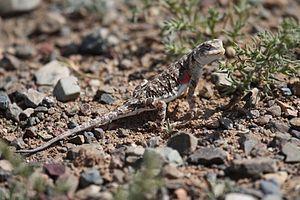
Phrynocephalus est un genre de sauriens de la famille des Agamidae.